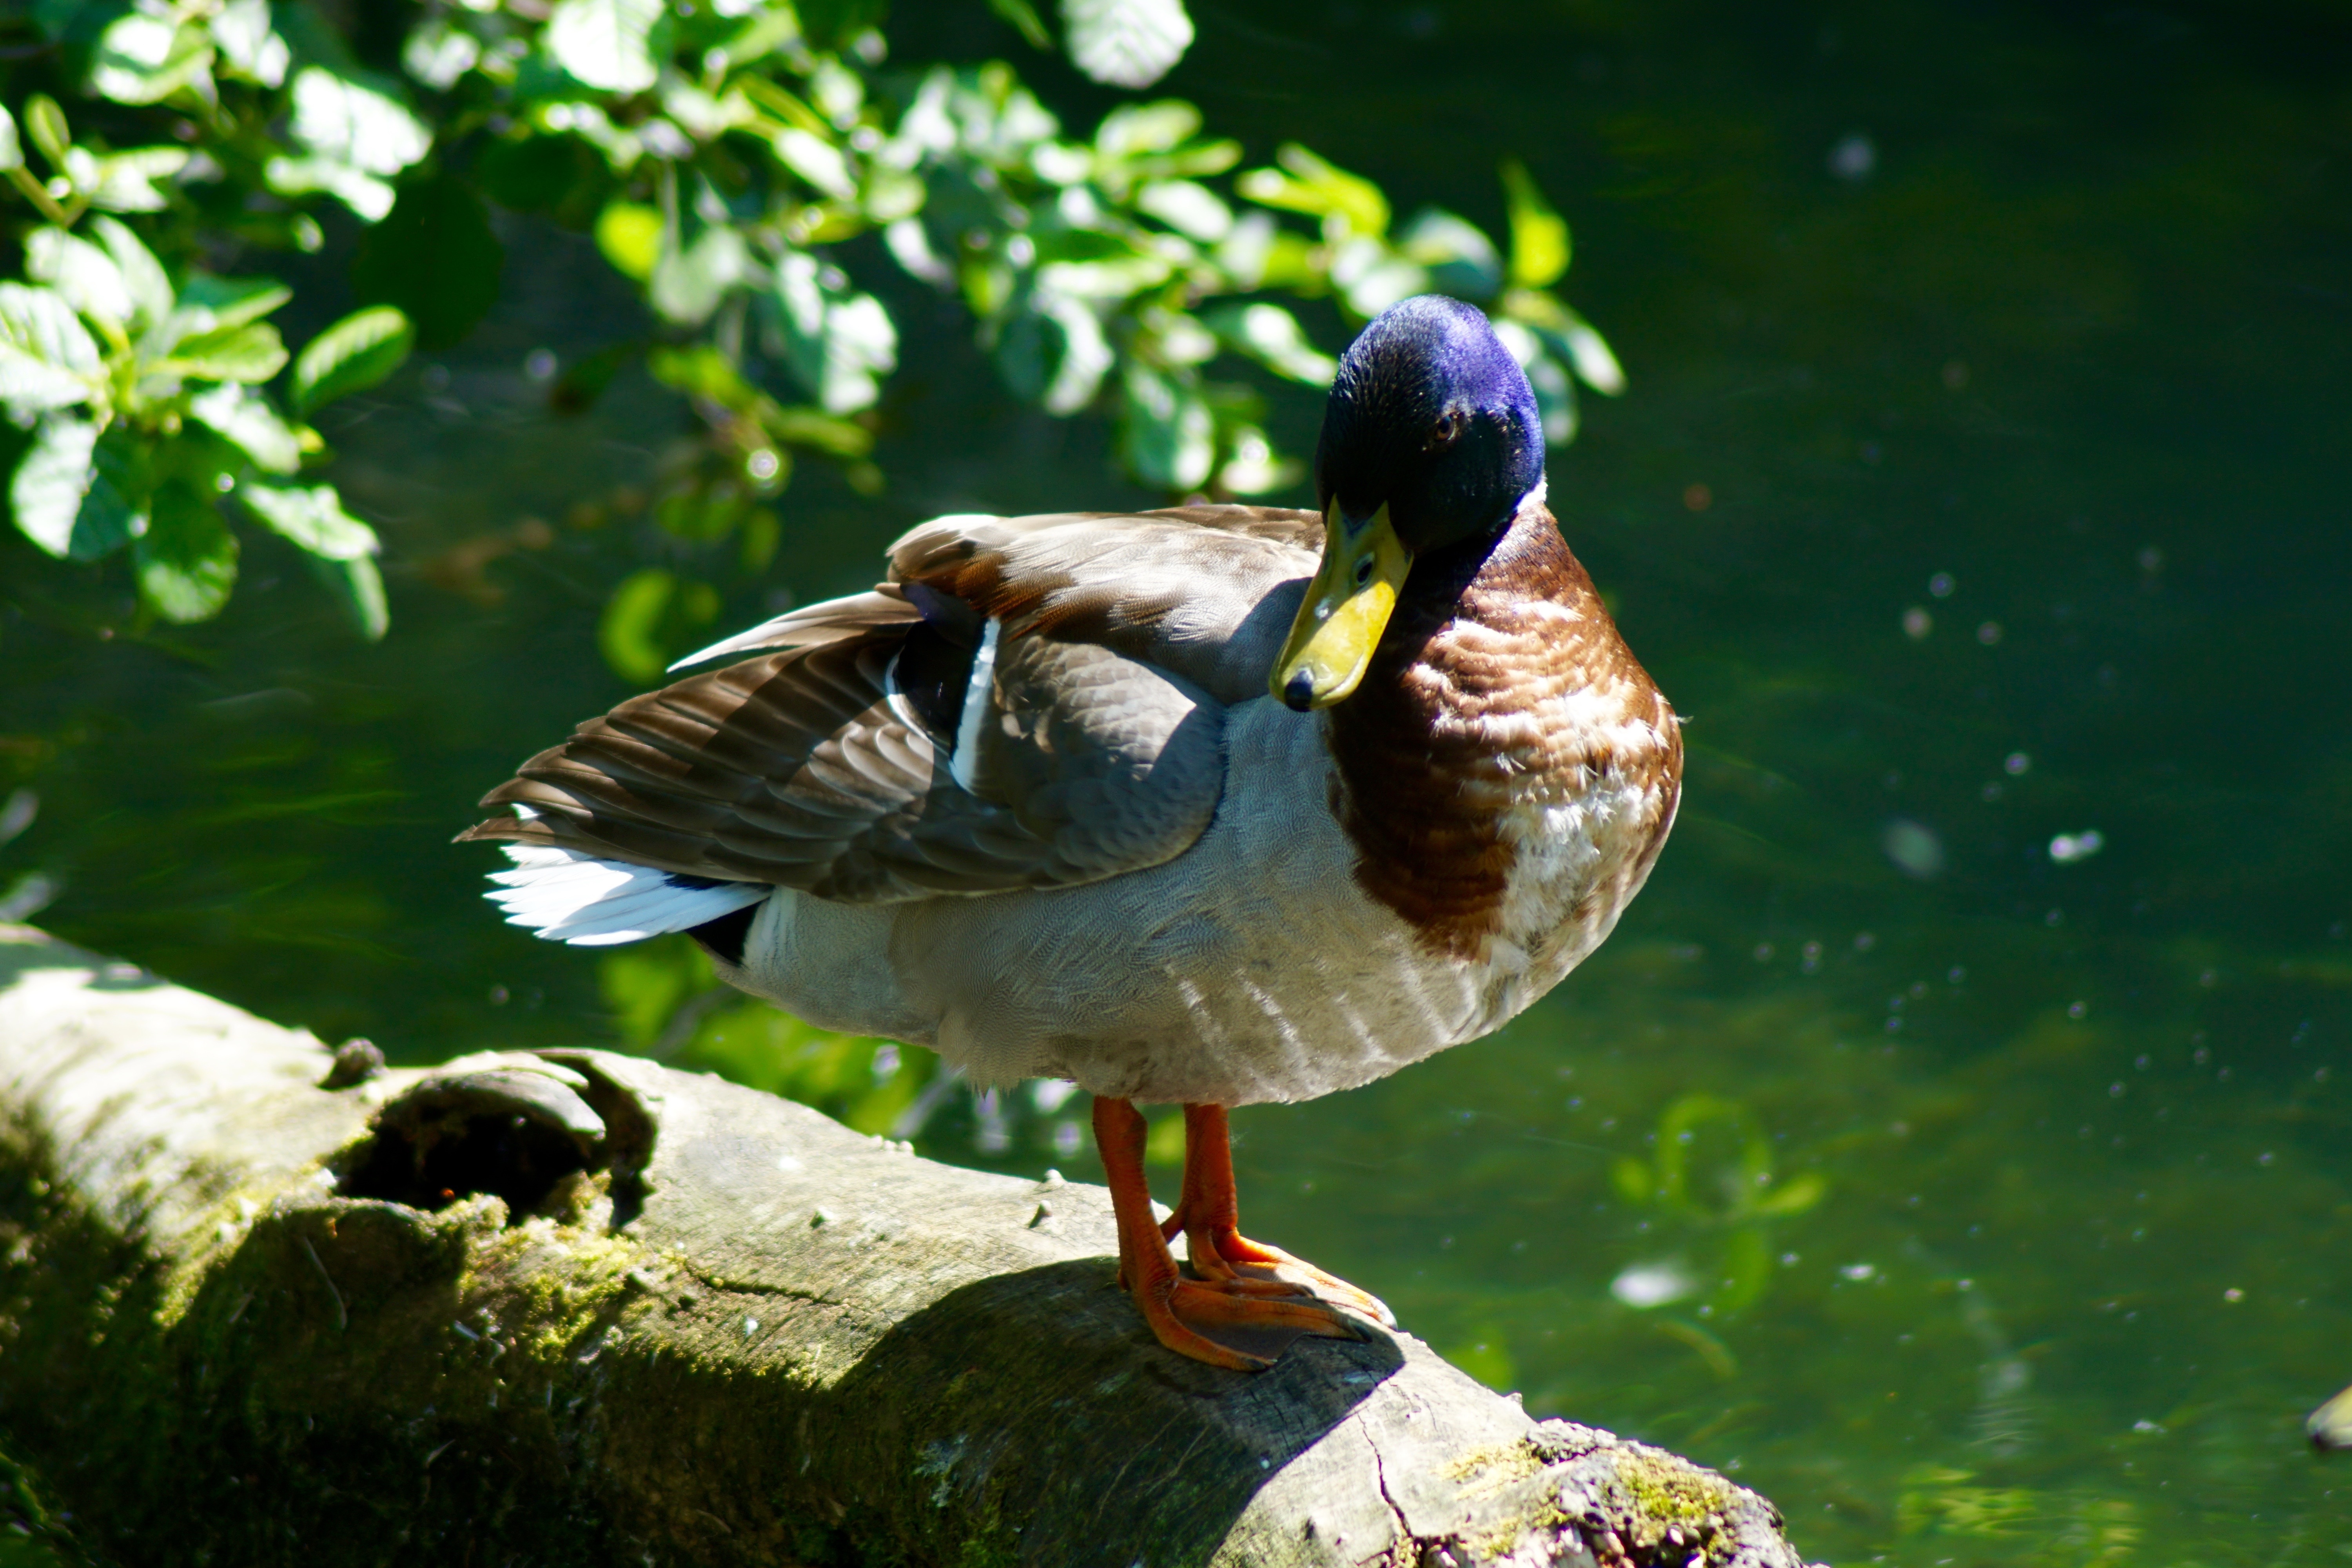
nature, bird, wing, wildlife, log, beak, fauna, poultry, duck, goose, vertebrate, waterfowl, water bird, mallard, ducks geese and swans